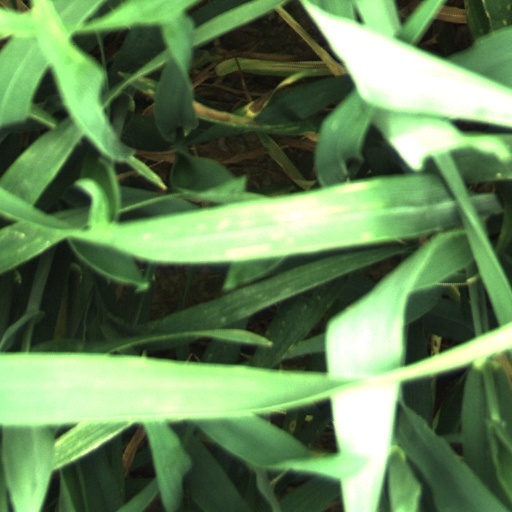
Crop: wheat